Ernest Albert Cleveland

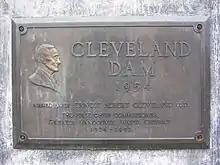
Dedication plaque at the Cleveland Dam

Ernest Albert Cleveland was born in Alma, New Brunswick, on May 12, 1874. He came to Vancouver in 1890, where he worked as a federal surveyor. He worked as an engineer after graduating from University of Washington. Cleveland and Cameron, an engineering and surveying firm, was opened by Cleveland. He was appointed the first chief commissioner of the Great Vancouver Water District. When he retired in 1940, his work was considered so important that special legislation was passed so he could keep working. He died on January 8, 1952, in North Vancouver, British Columbia. He is buried in Ocean View Burial Park in Burnaby.